Kevin Kline on screen and stage

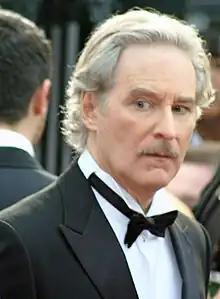
Kevin Kline at the 81st Academy Awards in 2009

Kline began his career on stage in 1972 with The Acting Company. He has gone on to win three Tony Awards for his work on Broadway, winning Best Featured Actor in a Musical for the 1978 original production of "On the Twentieth Century", and Best Actor in a Musical for the 1981 revival of "The Pirates of Penzance". In 2003, he starred as Falstaff in the Broadway production of "Henry IV", for which he won the Drama Desk Award for Outstanding Actor in a Play and was nominated for a Tony. In 2017, he won the Tony Award for Best Actor in a Play for the revival of Noël Coward's "Present Laughter".